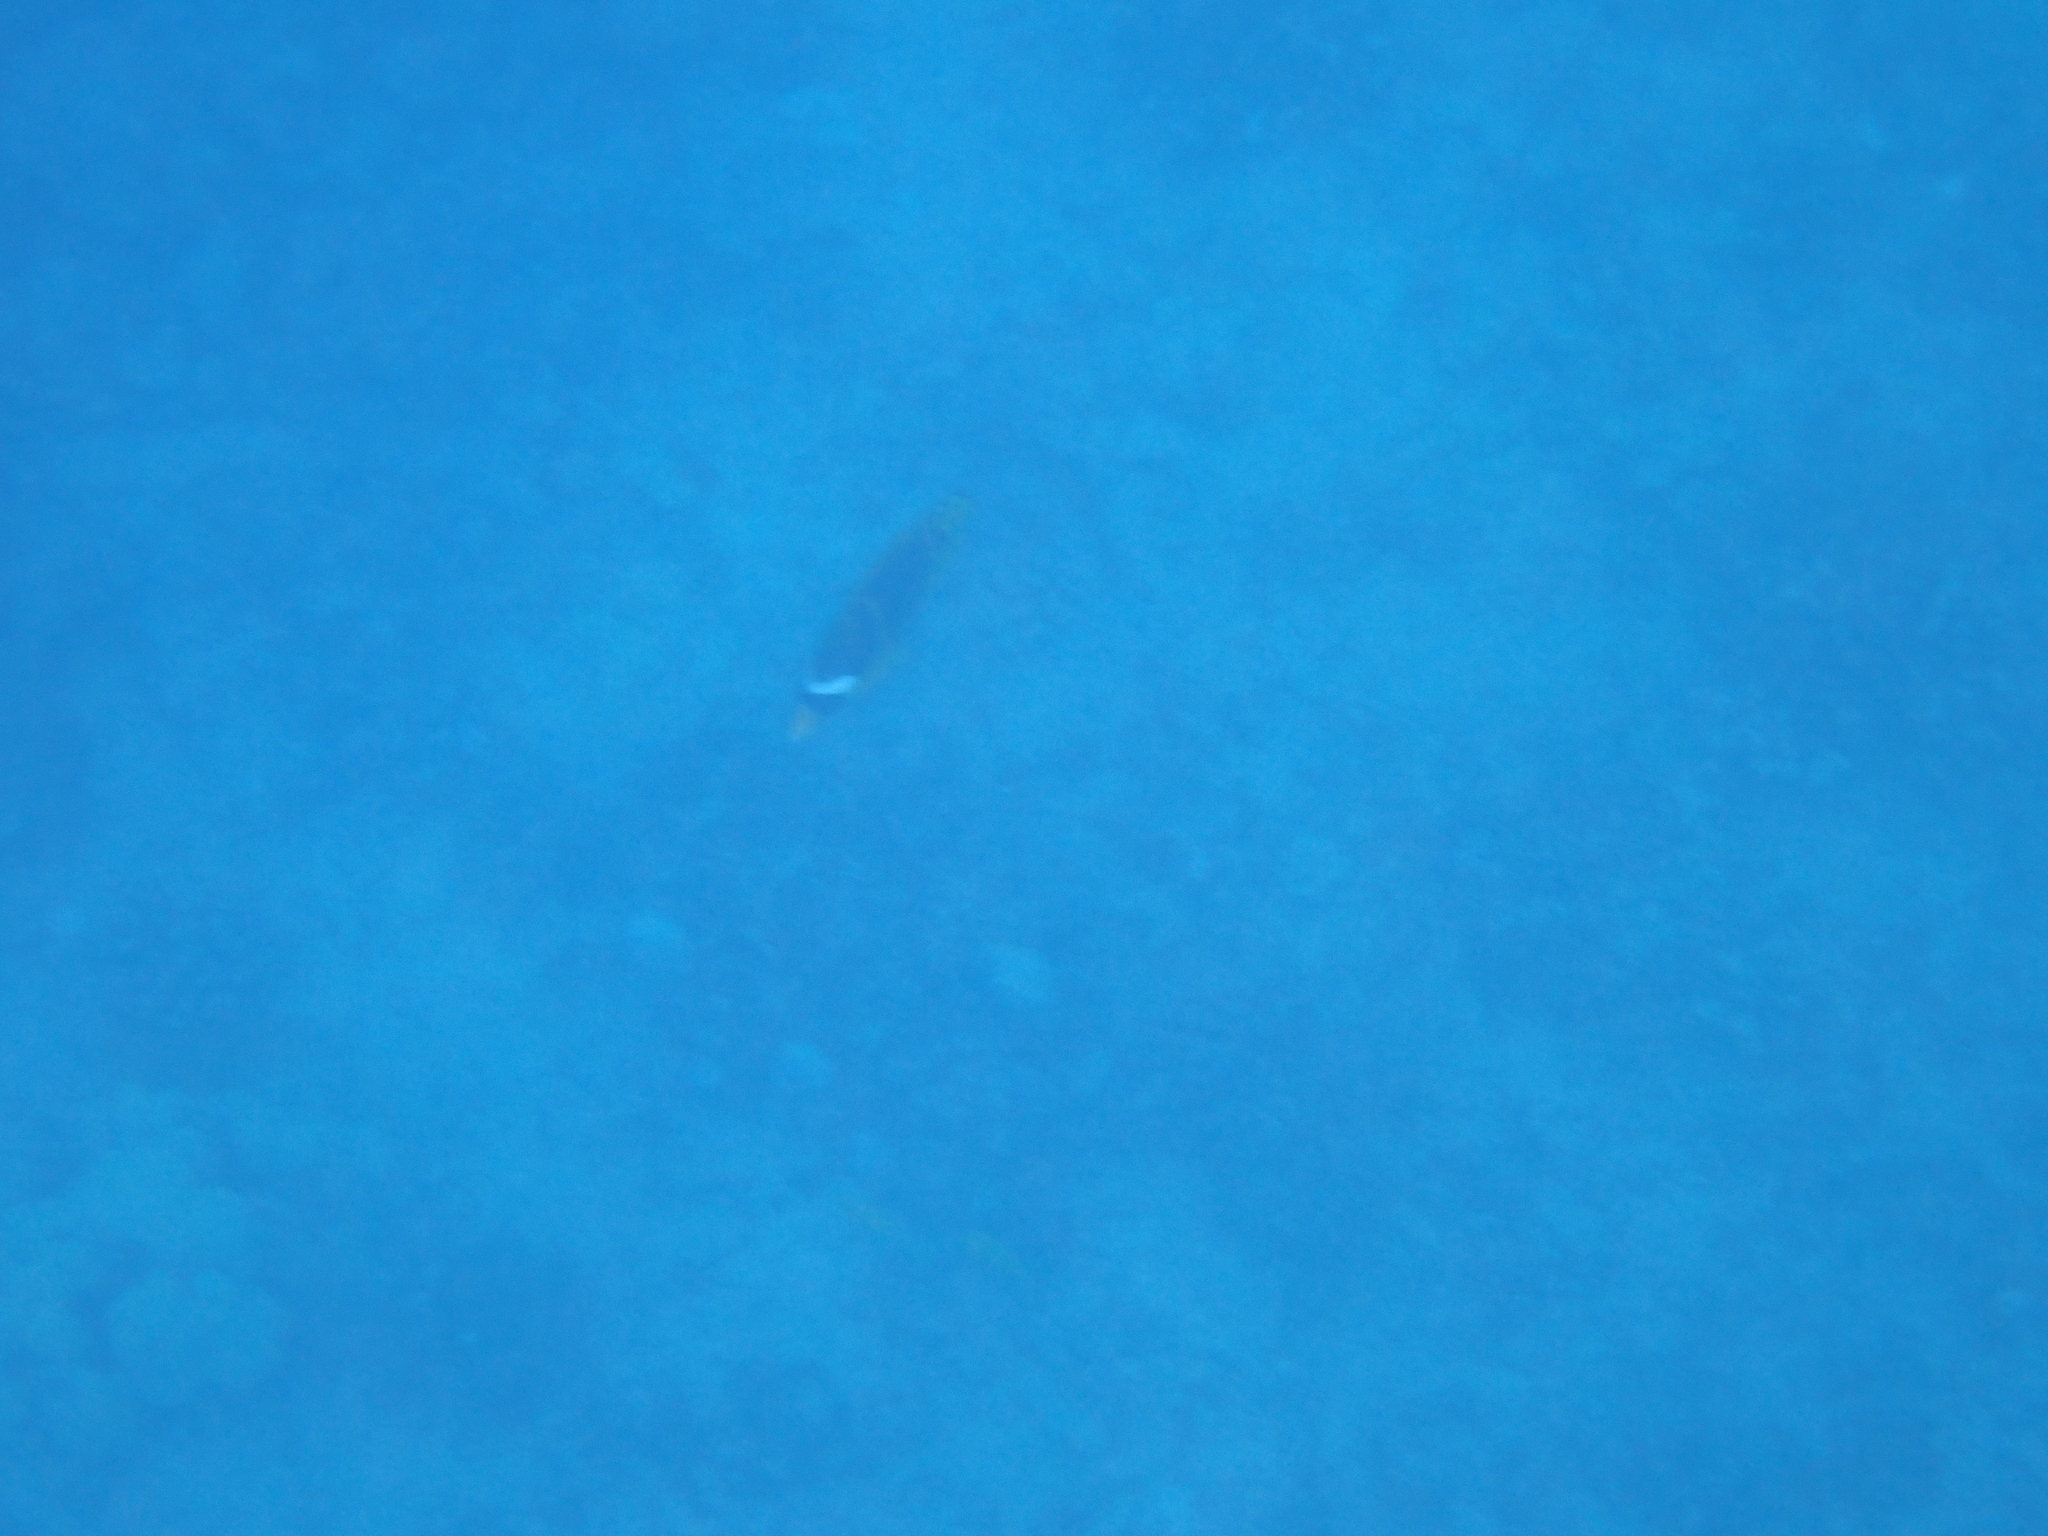
Chaetodon lunula (Raccoon Butterflyfish)